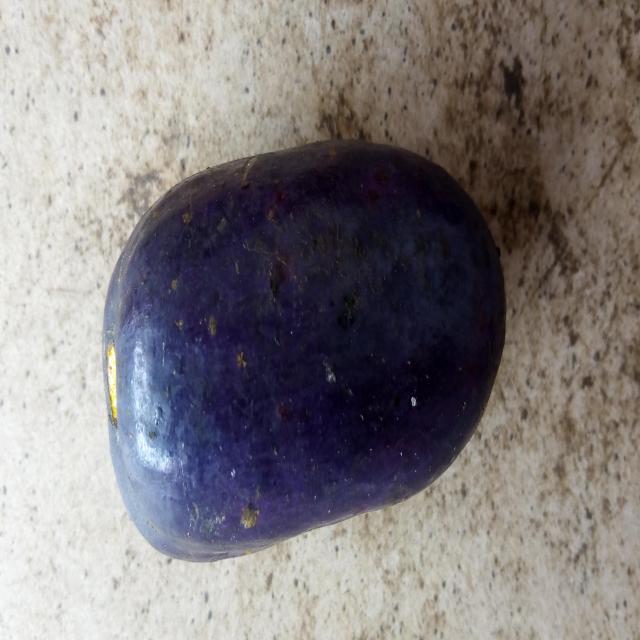
Plum grade: unaffected